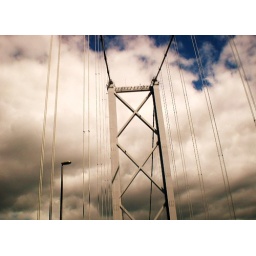
Driving under the Fourth road bridge